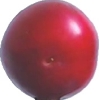
Label: cherry_wax_red